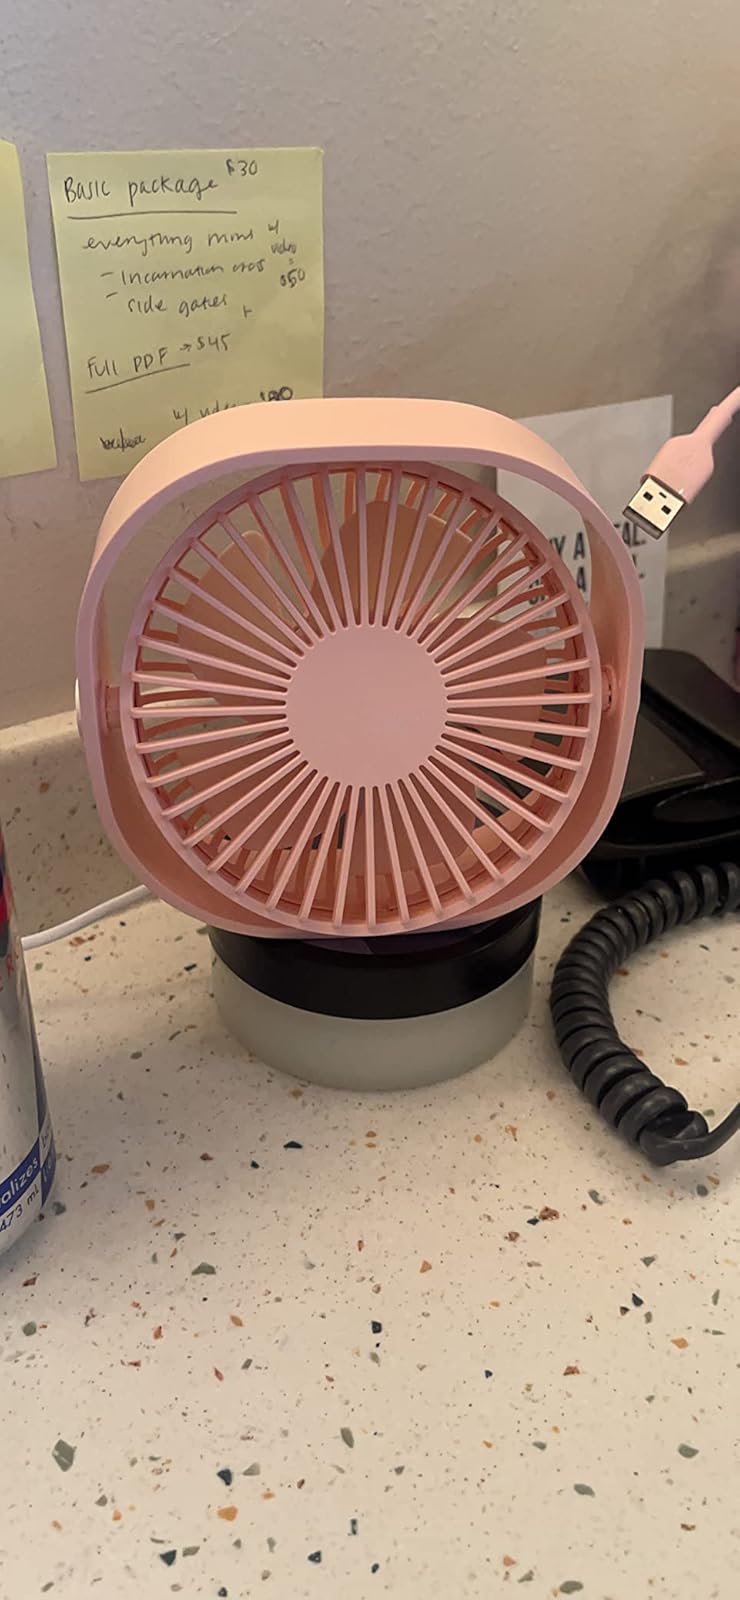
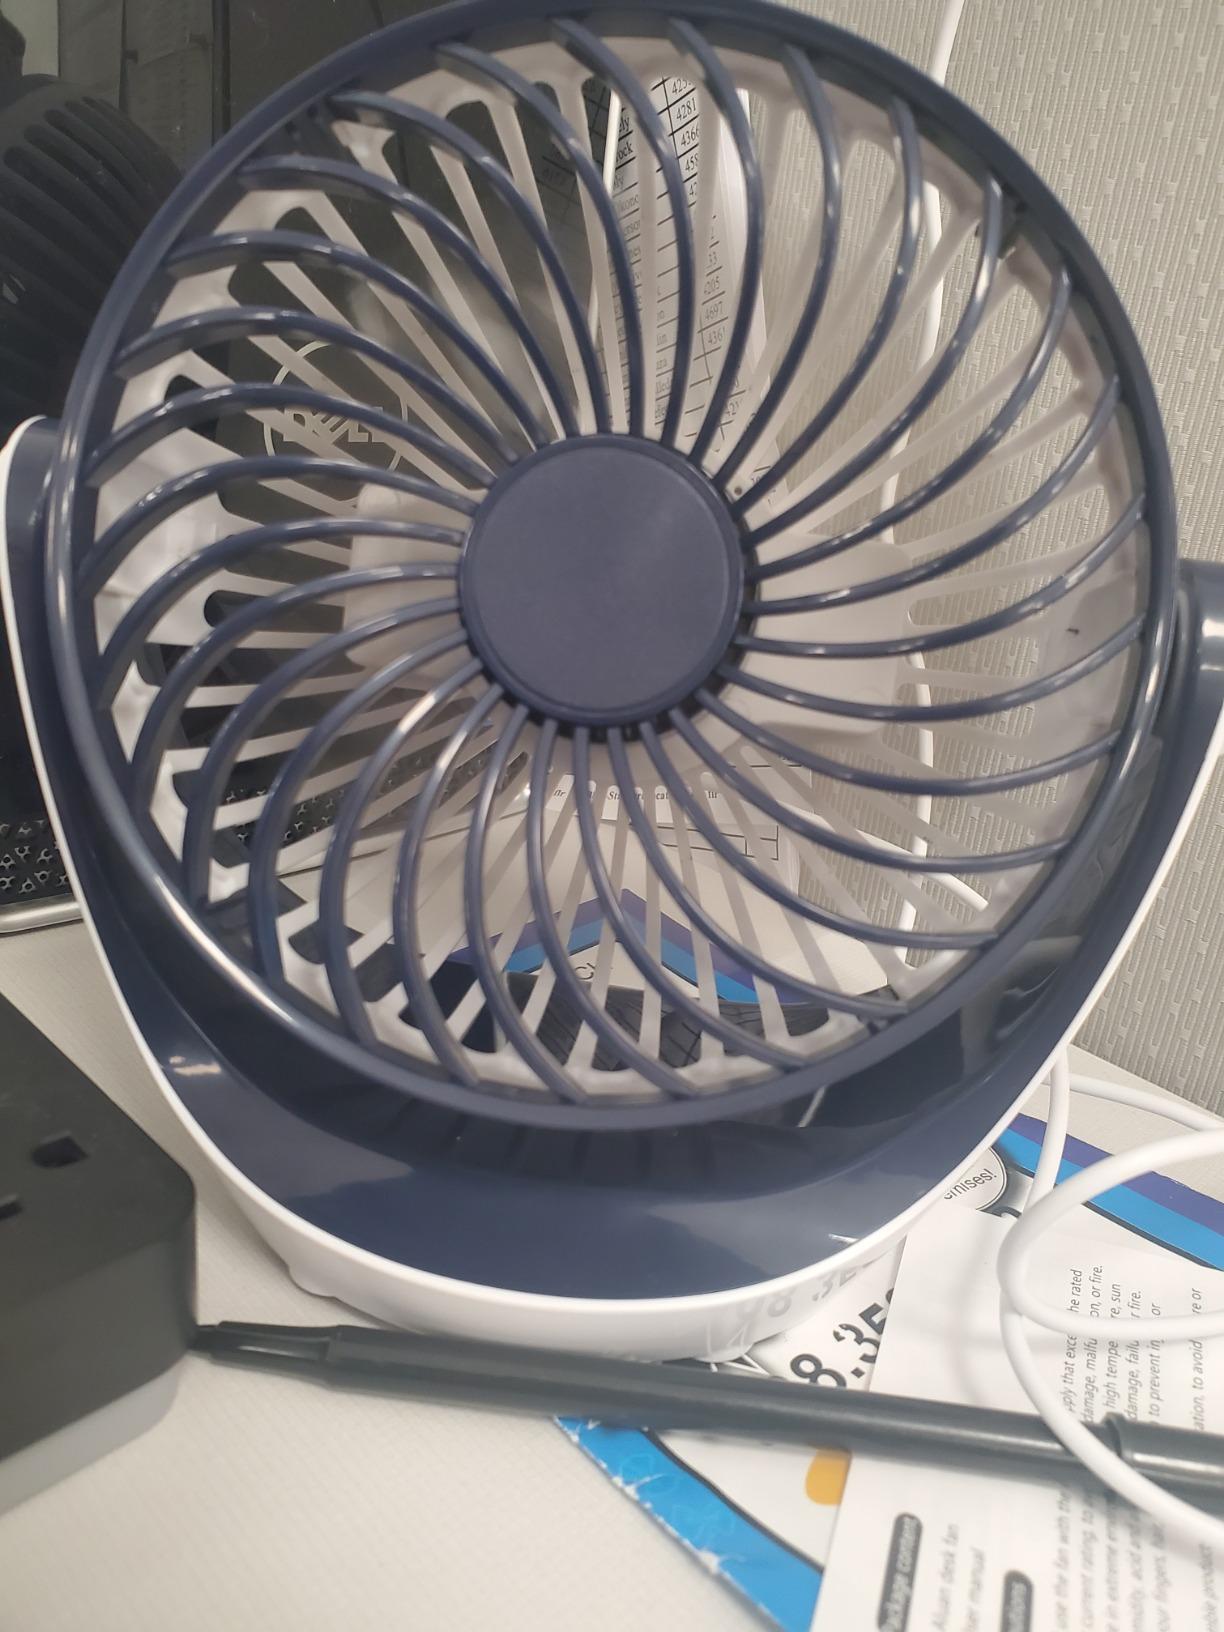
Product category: fan
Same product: no